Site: brandenburg
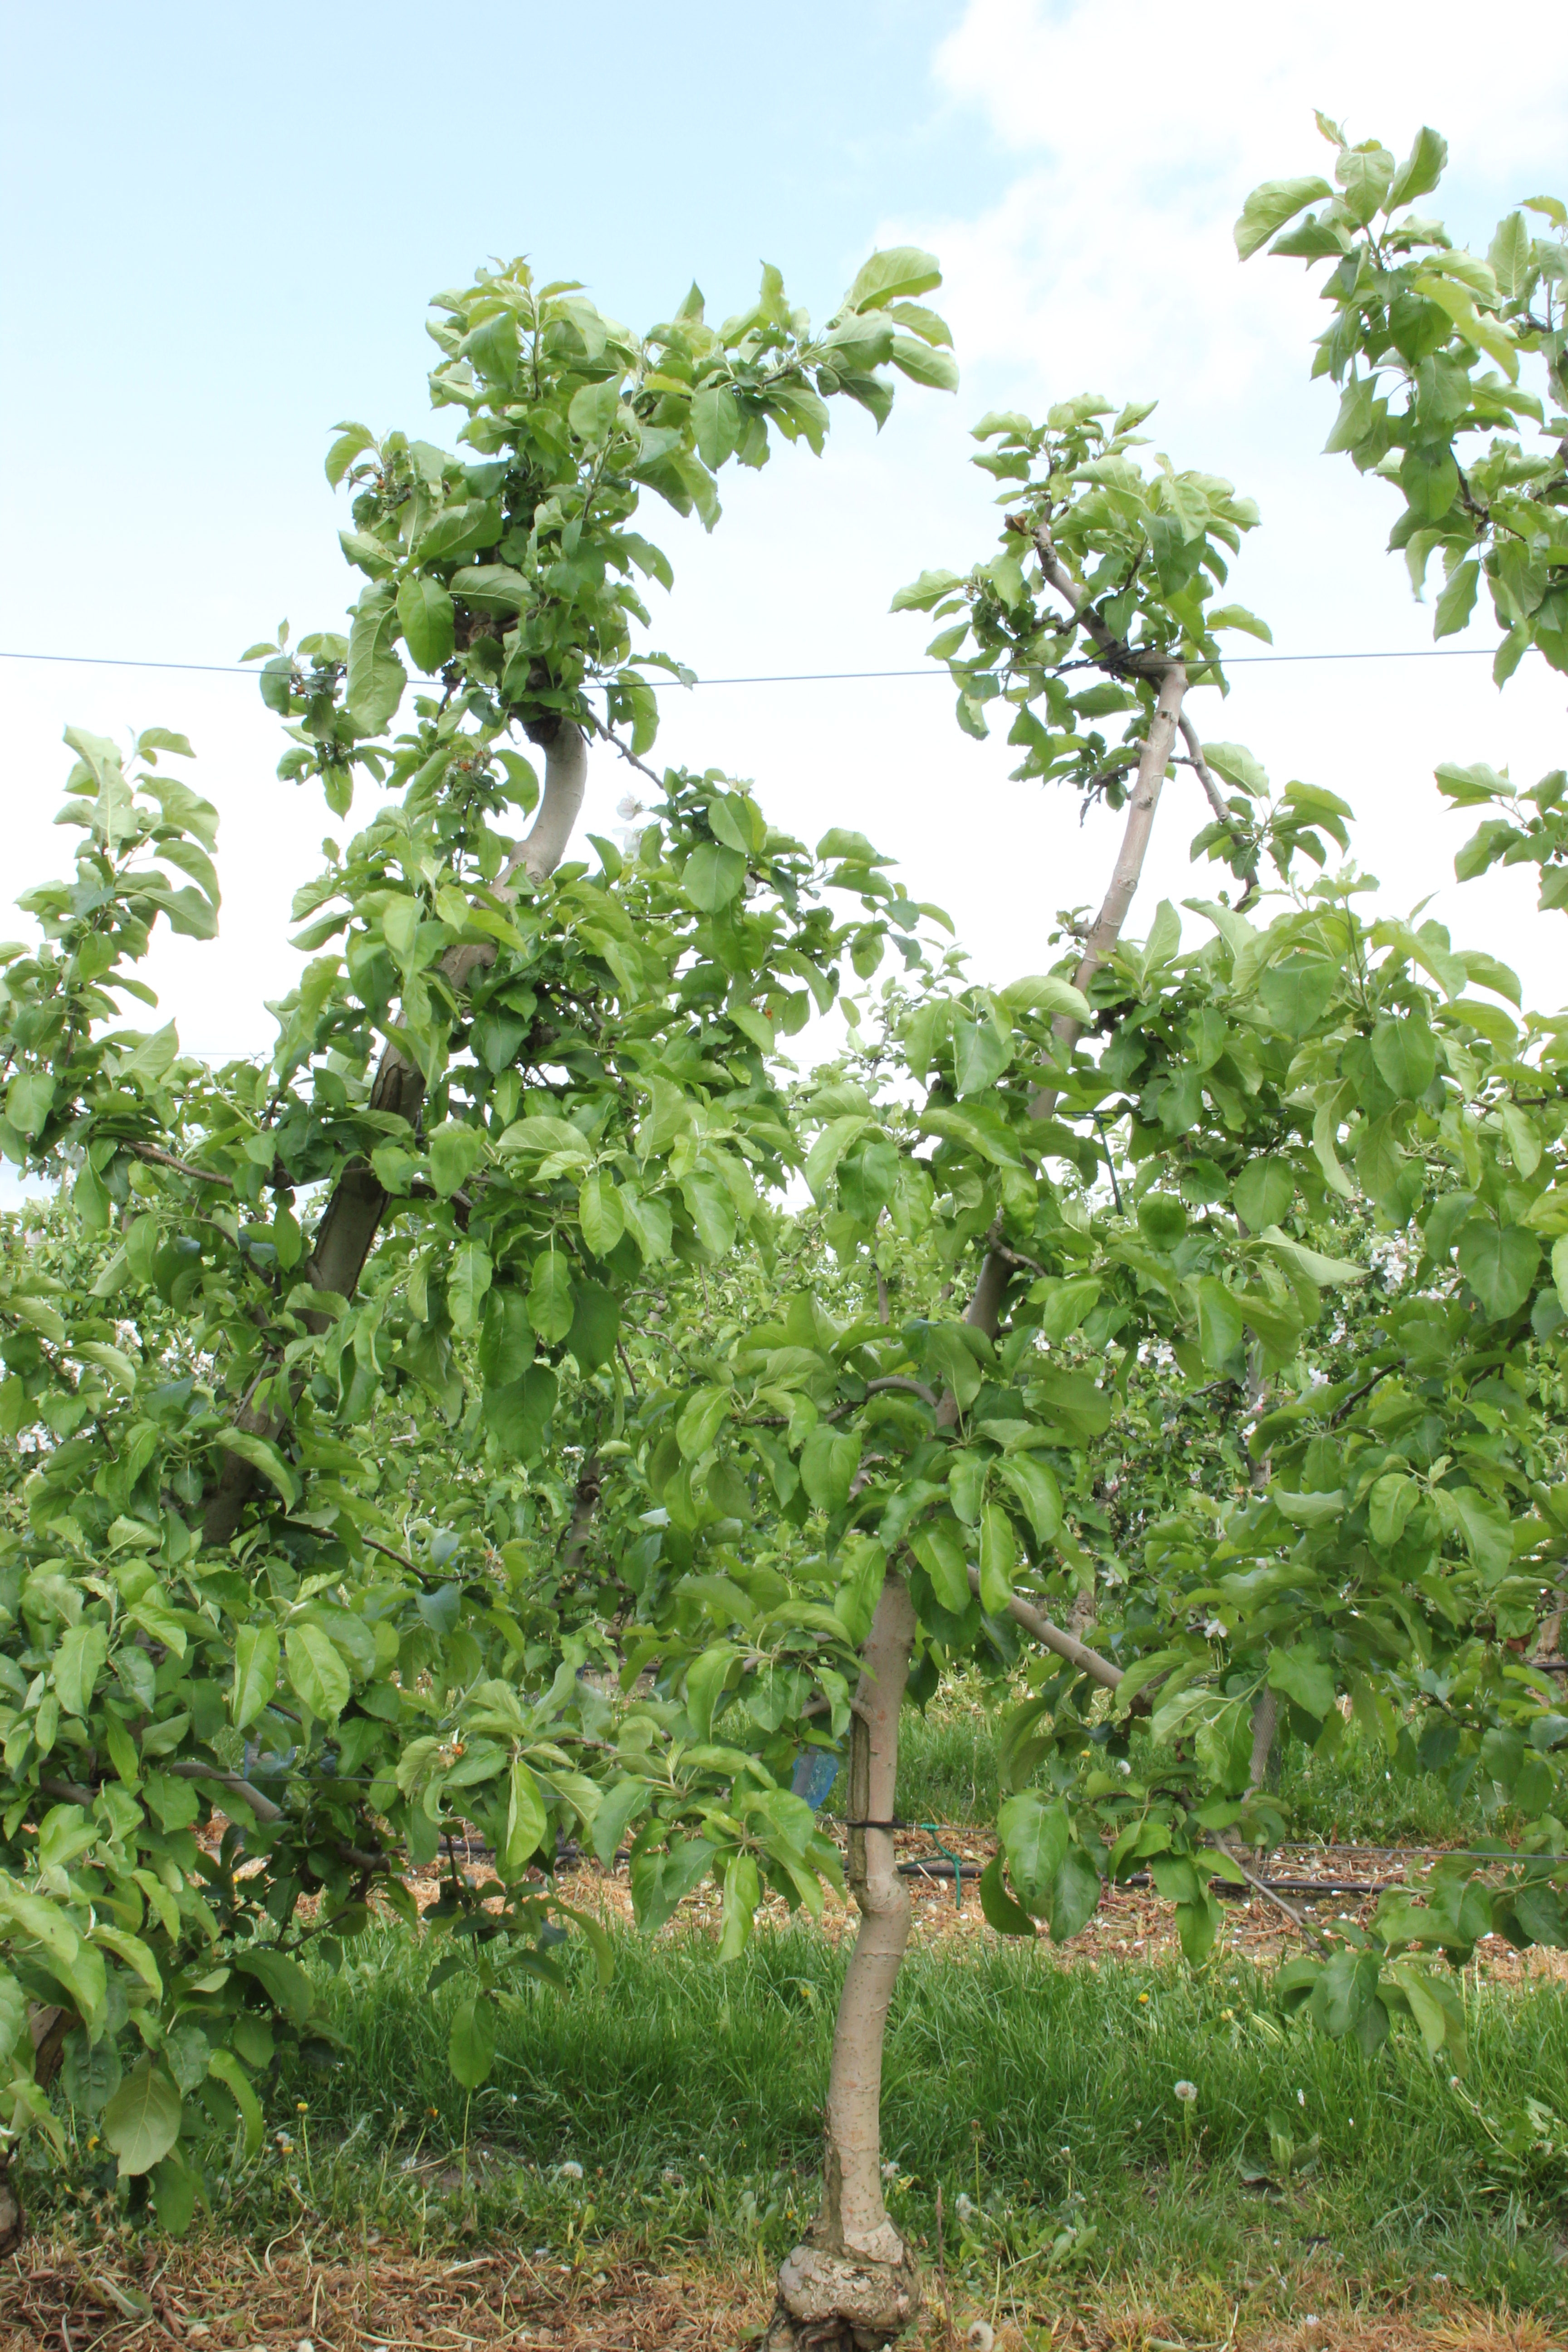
Growth stage (BBCH 67): Flowering